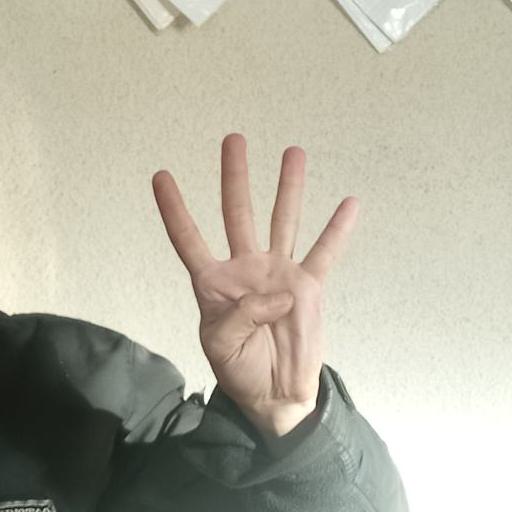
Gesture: four